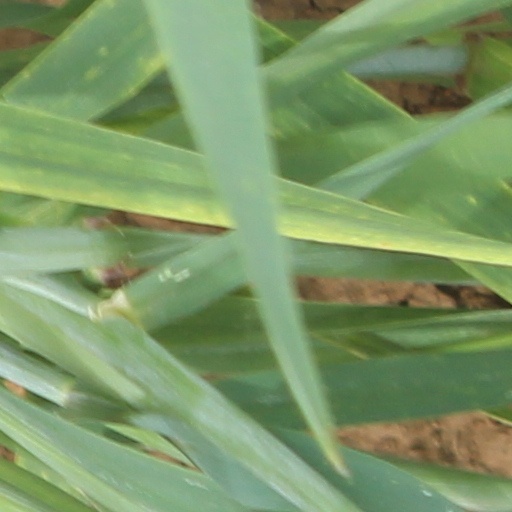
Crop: wheat